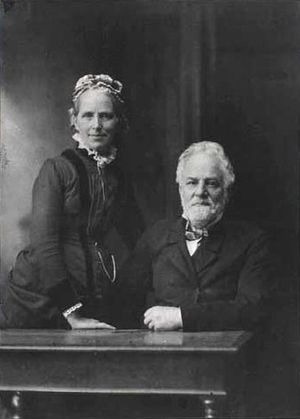
Troels Marstrand (bagermester)
Troels Marstrand og hustru